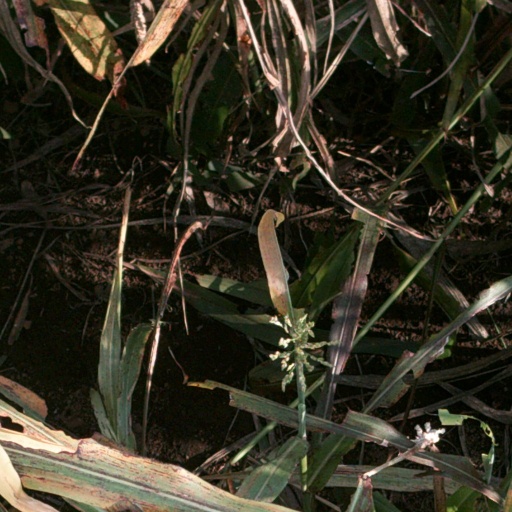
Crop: sorghum